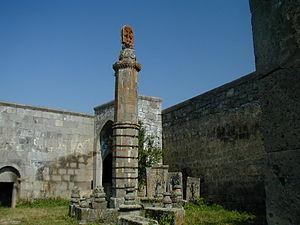
Le cloître. This is a photo of a monument in Armenia identified by the ID 9.97/9.30
Tatev est un monastère arménien situé dans la région de Goris, à 316 km d’Erevan au sud-est de l'Arménie, dans le marz de Syunik, anciennement province du Zanguezour. Ce monument, le plus important du Sud du pays, a été placé par l'Arménie sur sa liste indicative du patrimoine mondial de l'UNESCO en 1995.